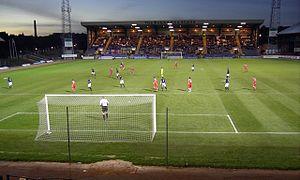
Cet article présente une liste des principaux stades de football en Écosse. Bien que destinés au football, il n'est pas rare que ces stades accueillent aussi d'autres sports mais aussi des courses de lévriers, des courses de speedway et de stock-car et des concerts.